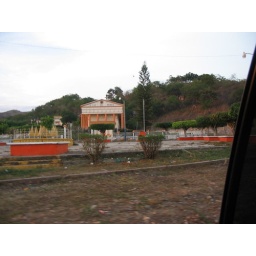
a cute little building somewhere in Michacan